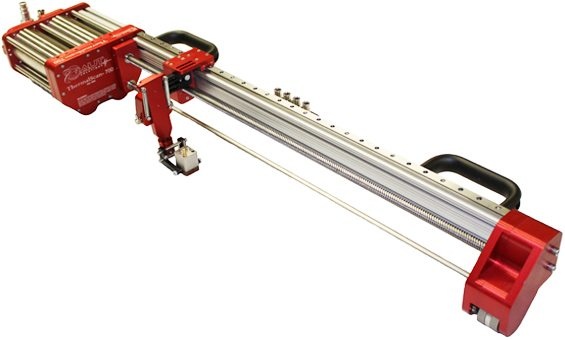
AUT THERMALSCAN 700 Automated Scanner
High Temperature Automated Corrosion Mapping, TOFD and Phased Array scanner capable of scanning 700°F The ThermalScan-700 is the best and only solution for performing high temperature scans on surfaces up to 700° F. This air cooled automated 2-axis scanner can scan at up to 15″per second with wheel speeds up to 5″per second. It will scan on components ranging from 3 inches in diameter to flat surfaces. The modular design of the scanner enables in-field switching of scanning arms or motors in minutes. The scanner can perform conventional raster scans using special high temperature dual focused transducers for simple single channel C-scans, or it can scan circumferentially utilizing linear 0-degree phased array for faster area coverage. The 24″ arm with the secondary drive wheel assembly prevents the scanner from having any tracking issues.
Brand: AUT Solutions
Category: Business & Industrial > Science & Laboratory > Laboratory Equipment > Spectrometers > Fluorescence Spectrometers